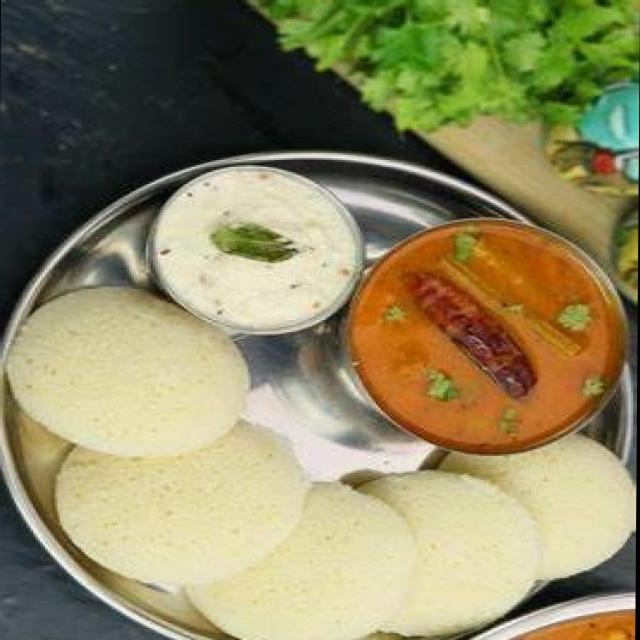
Dish: idli